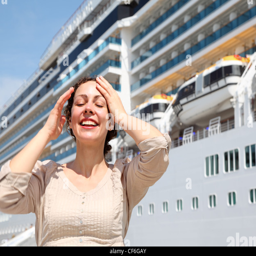
smiling girl with closed eyes stands near the ship and smooths hair by hand